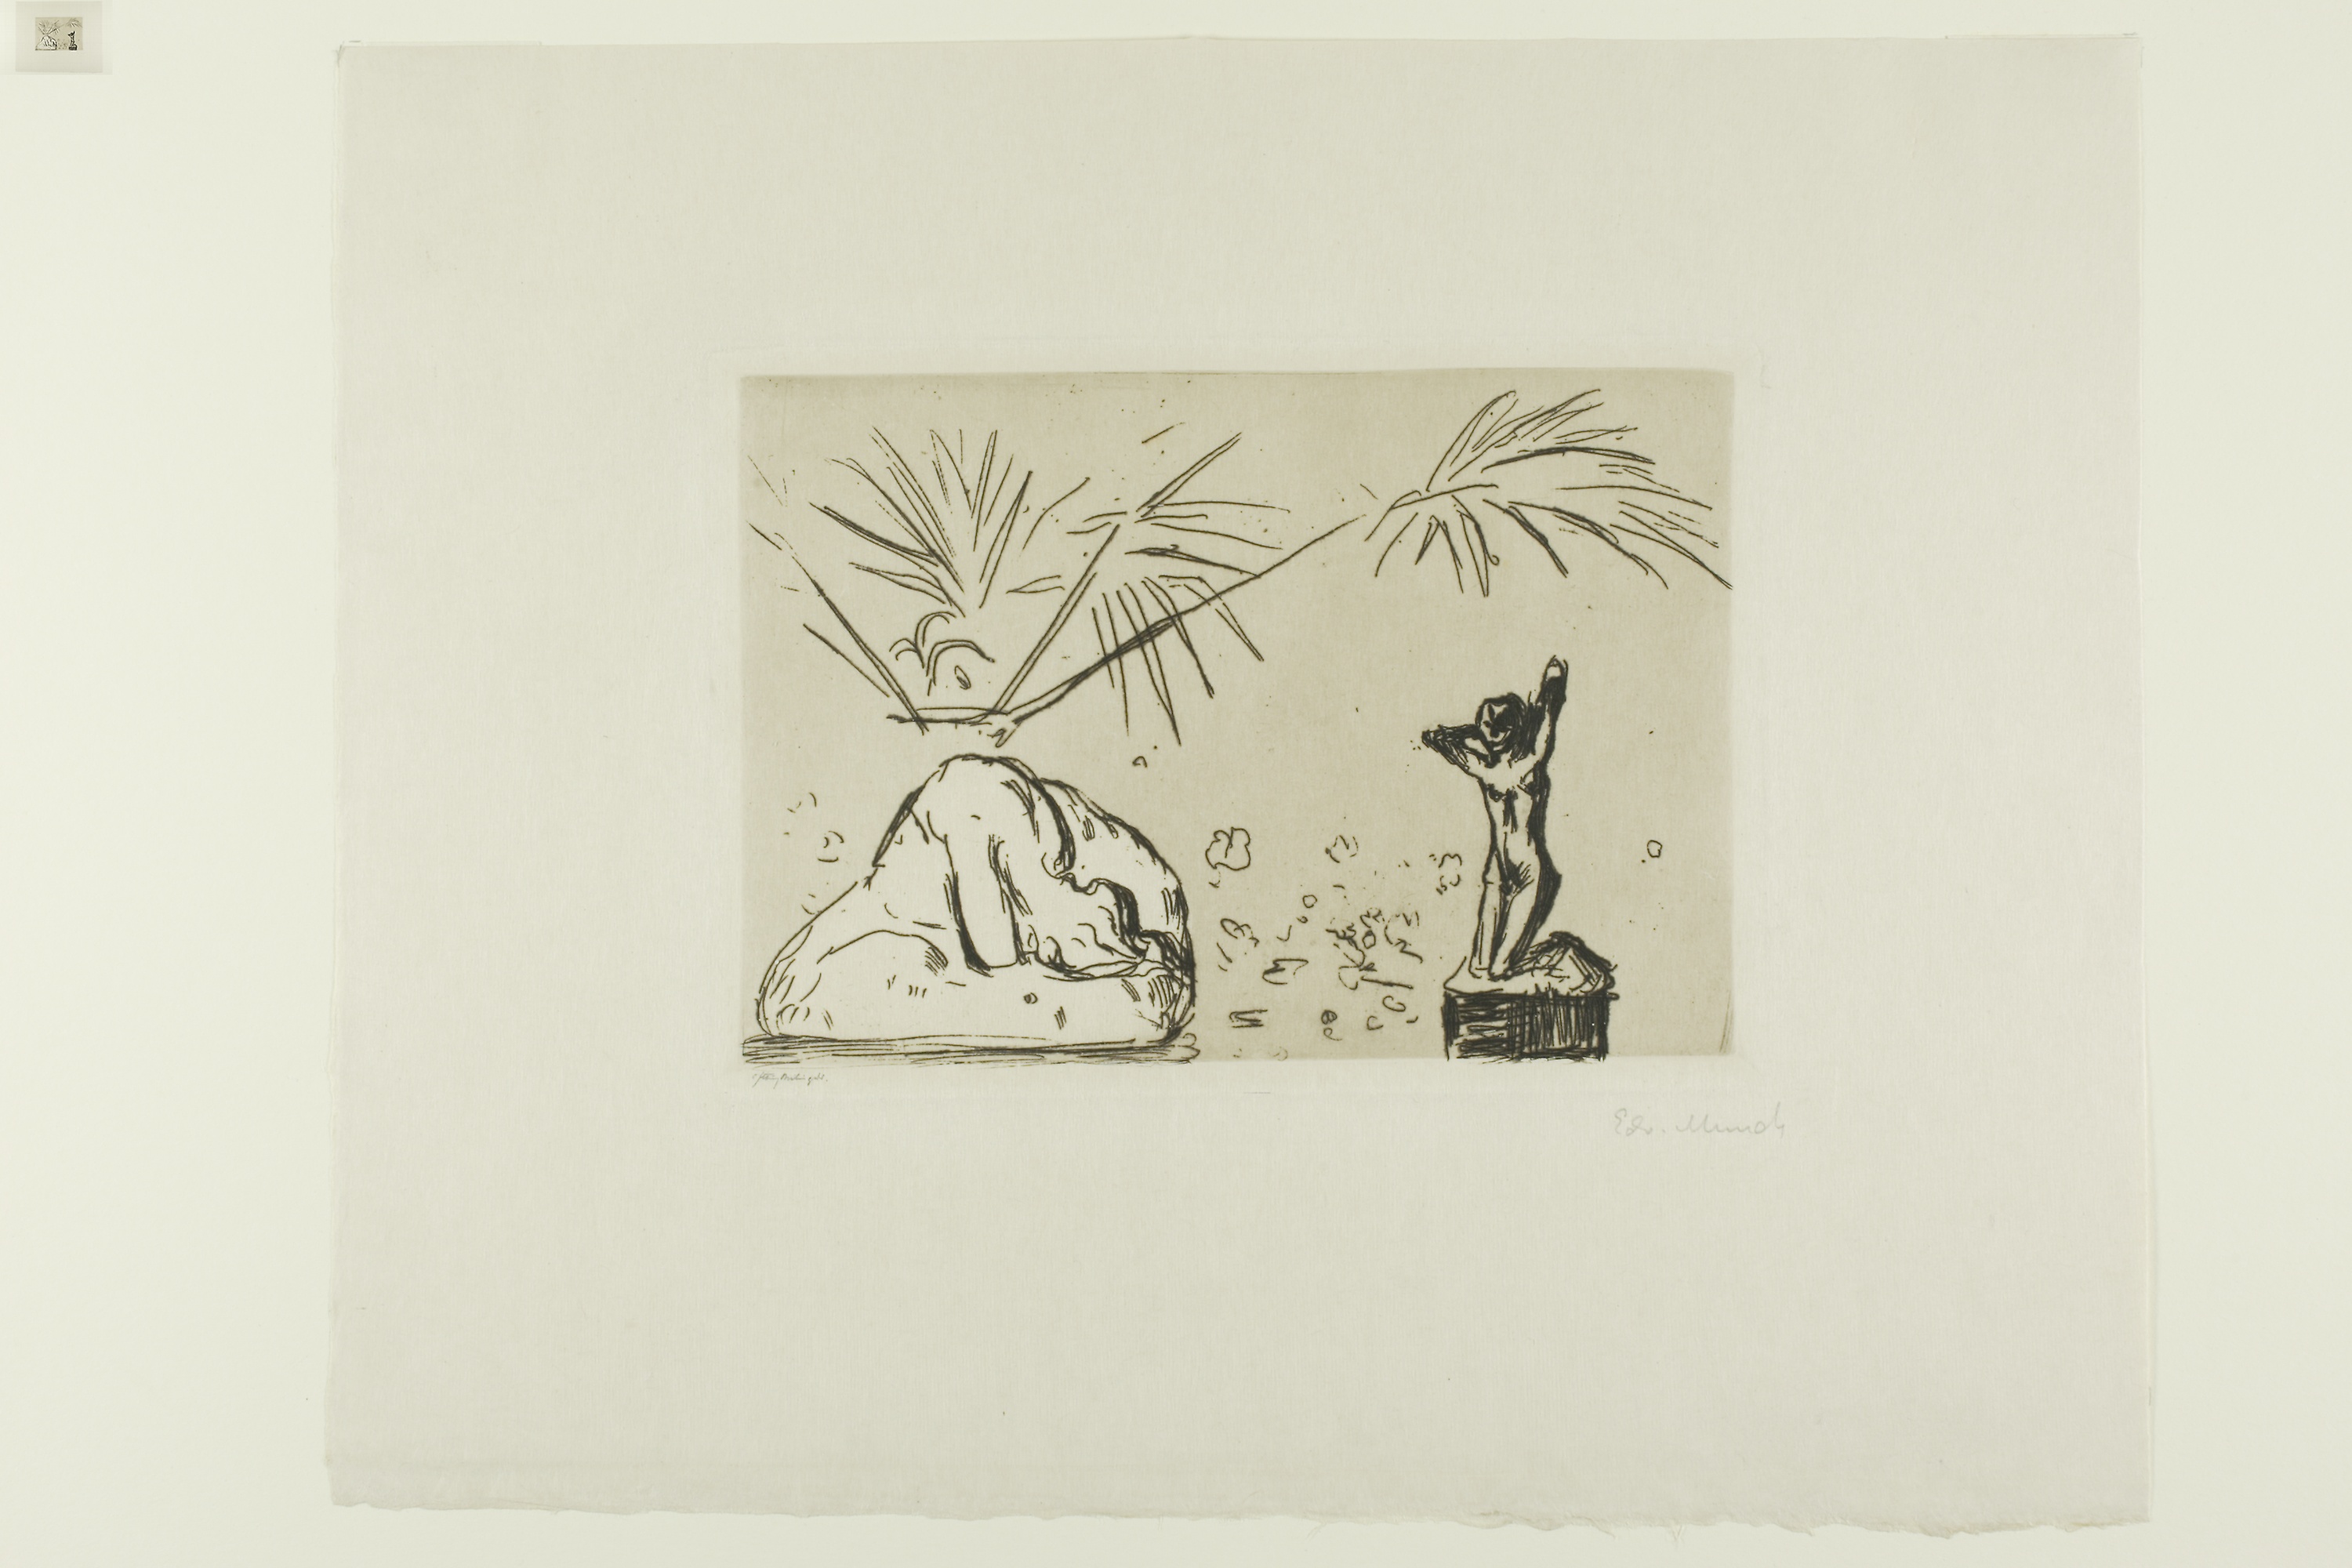
art, drawing, picture frame, paper, artwork, modern art, font, illustration, printmaking